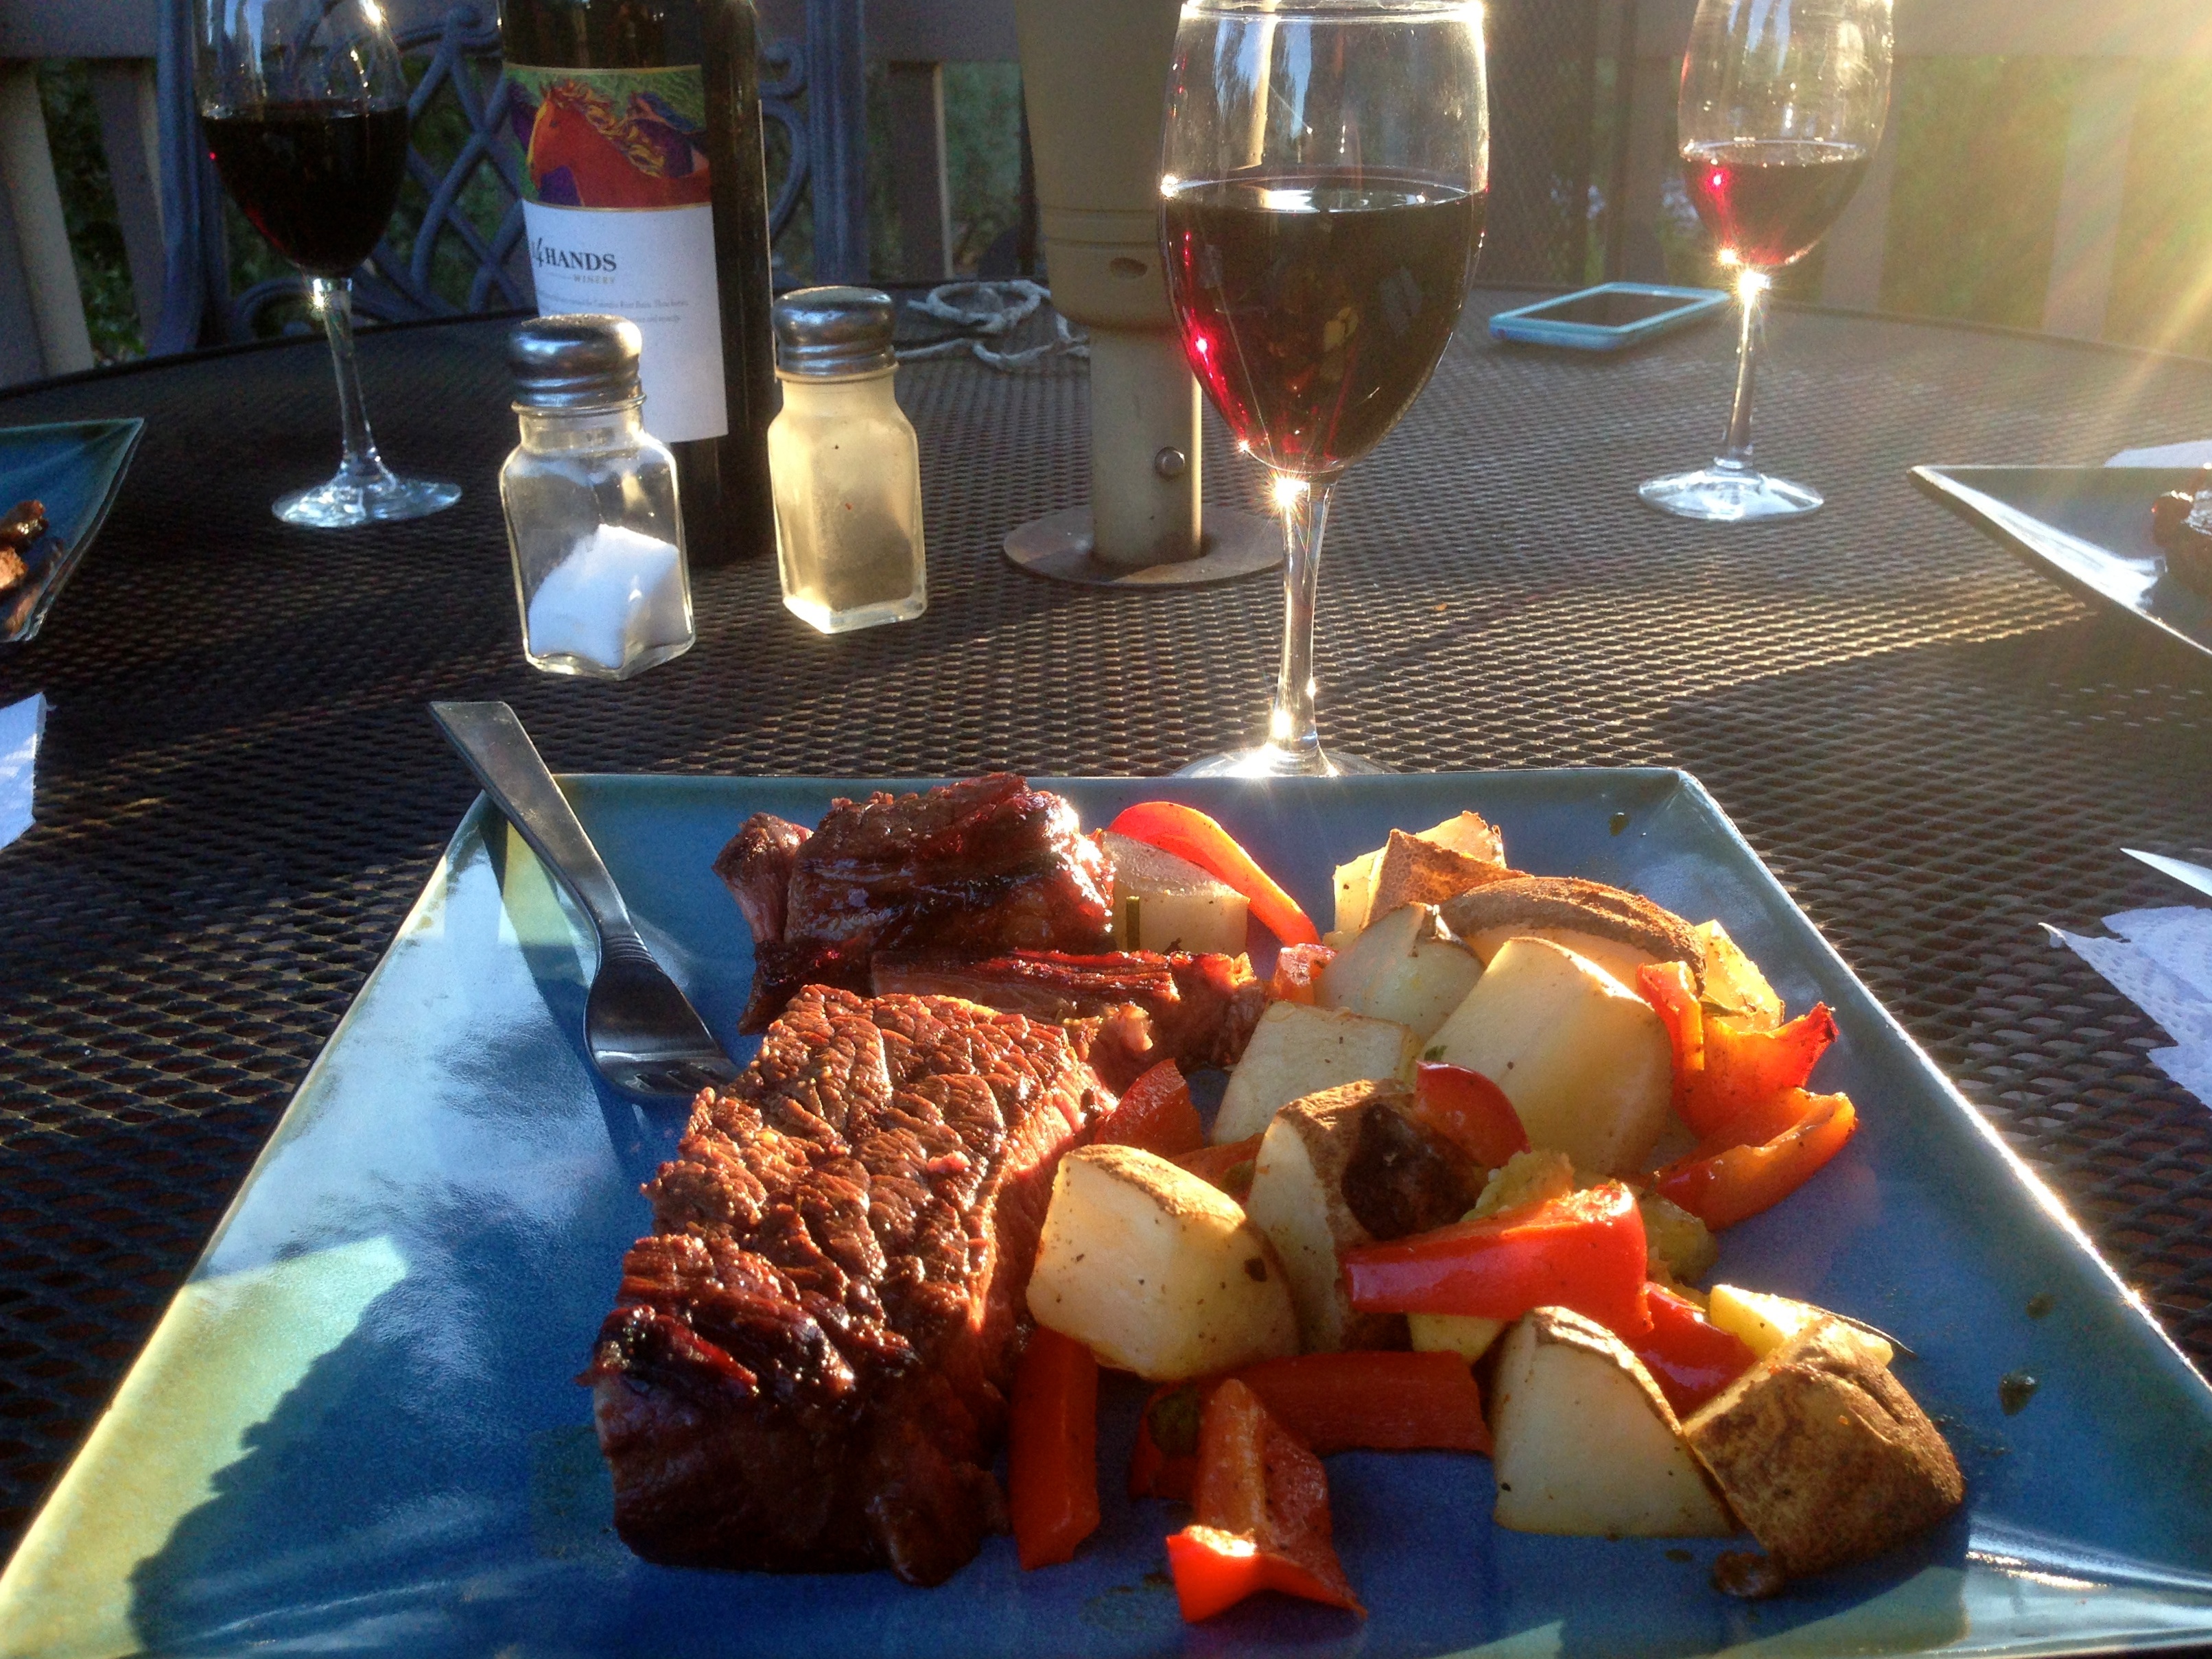
restaurant, dish, meal, food, breakfast, meat, lunch, cuisine, brunch, grilling, sense